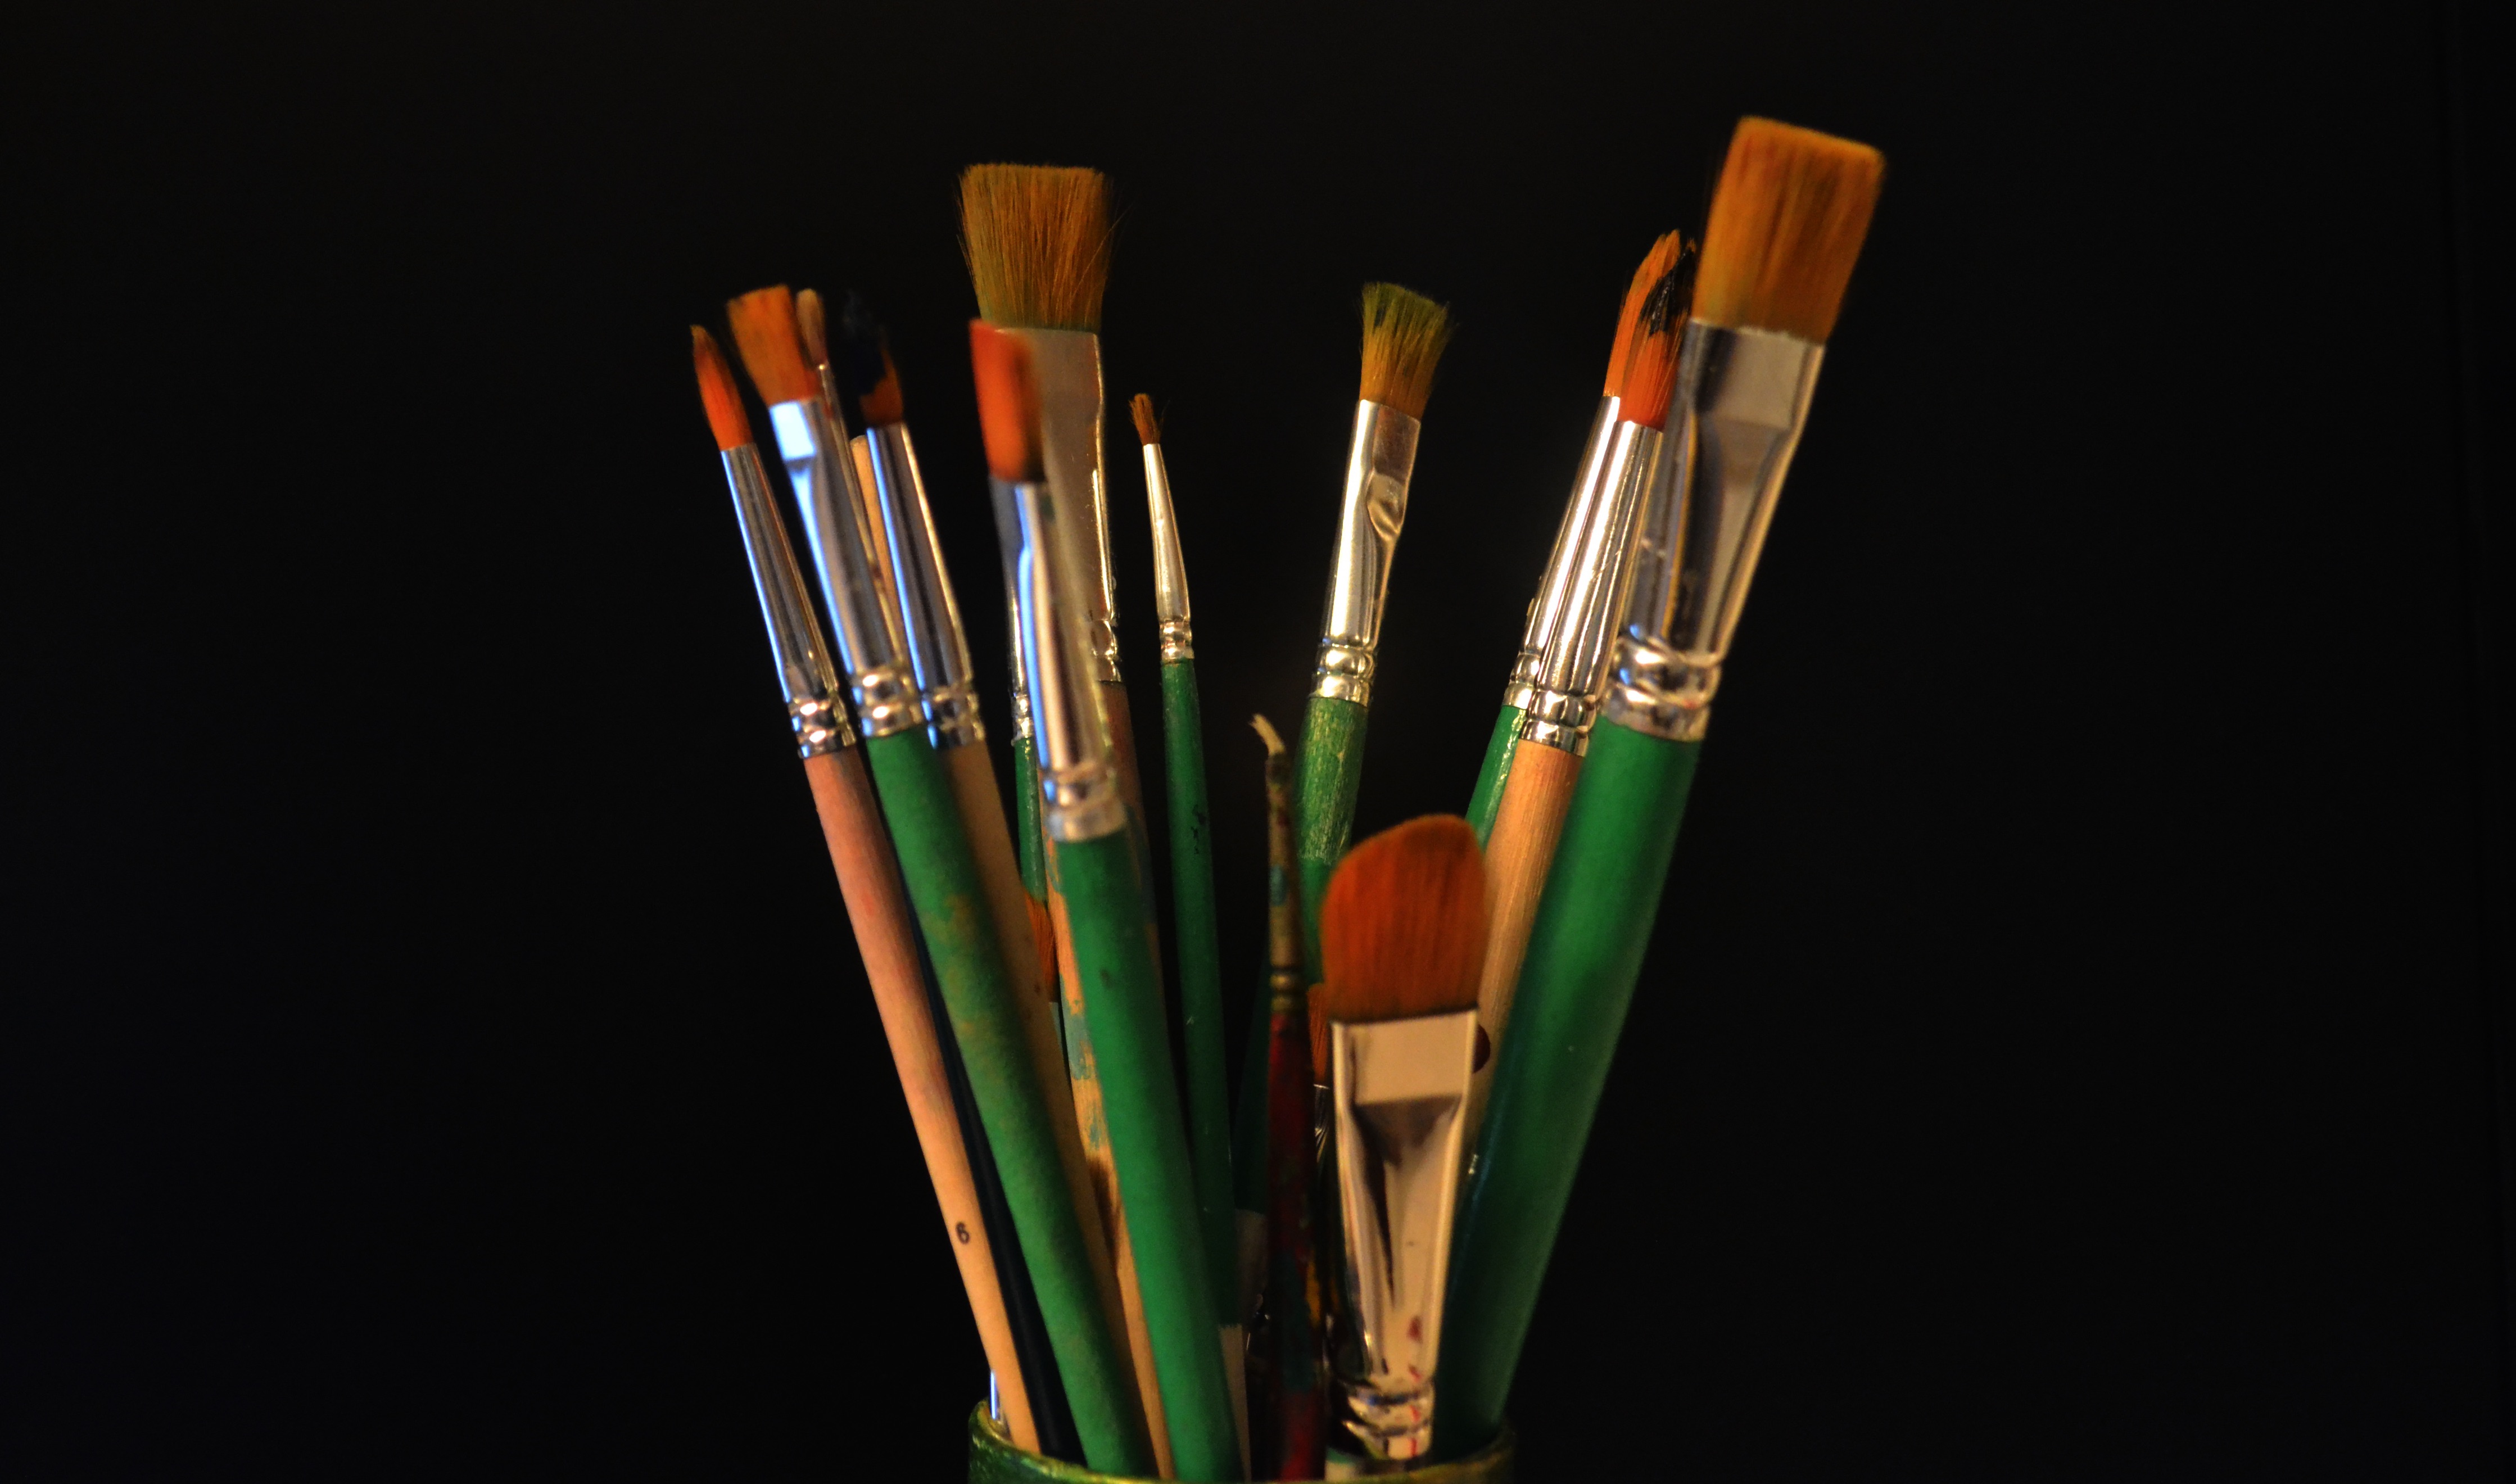
pencil, color, cue stick